1862 Open Championship

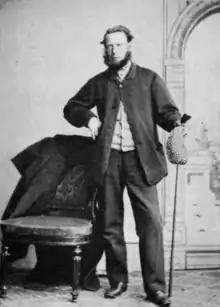
Tom Morris, Sr., winner of the Challenge Belt in 1862 (photographed )

The 1862 Open Championship was the third Open Championship and was again held at Prestwick Golf Club, Ayrshire, Scotland. Four professionals and four amateurs contested the event, with Tom Morris, Sr. winning the championship for the second time, by 13 shots from Willie Park, Sr.